Keystone Hotel (Hummelstown, Pennsylvania)

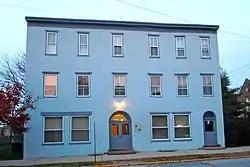
Keystone Hotel, November 2011

The Keystone Hotel is an historic, American home that is located in Hummelstown, Dauphin County, Pennsylvania.